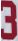
Number: 3